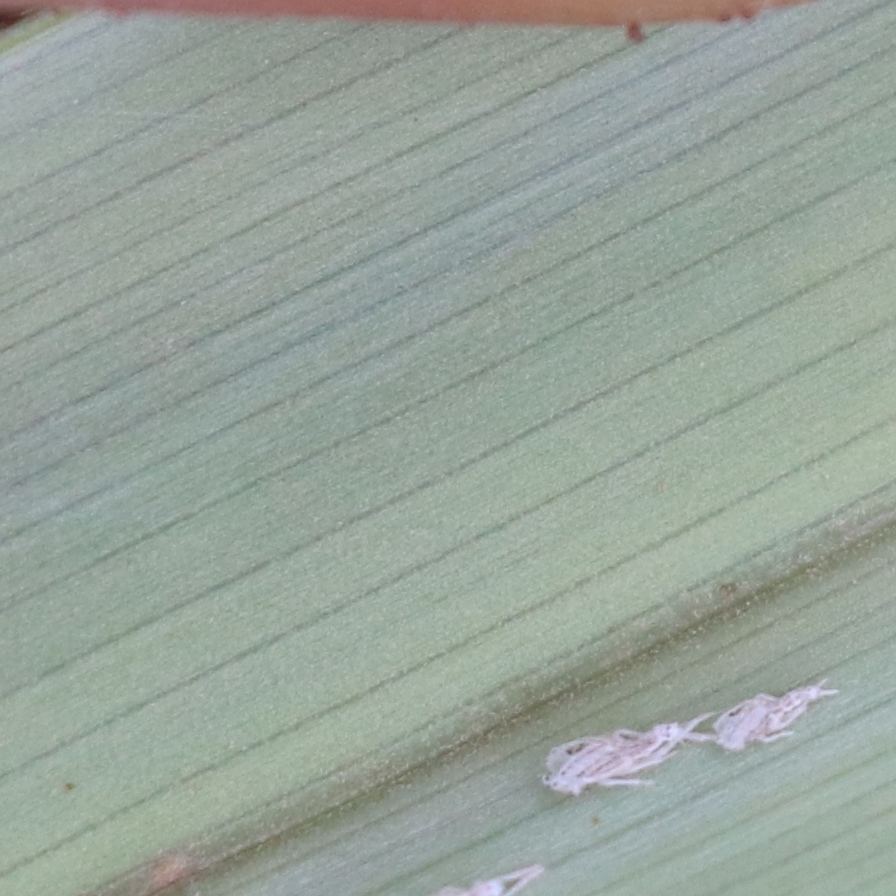
Label: Bug